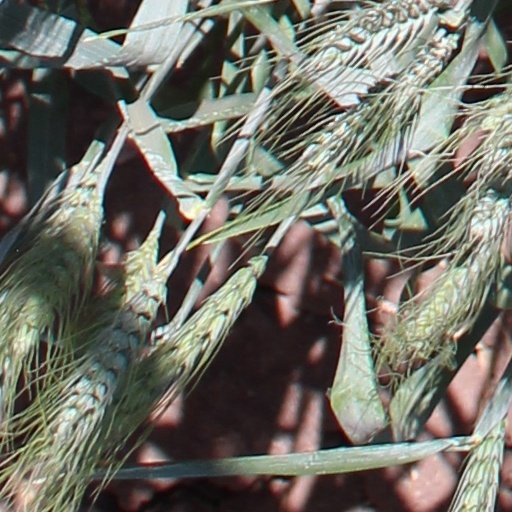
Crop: wheat